Answer in natural language. How many Paintings are visible in the scene? Choose between the following options: 4, 1, 5, 3 or 2
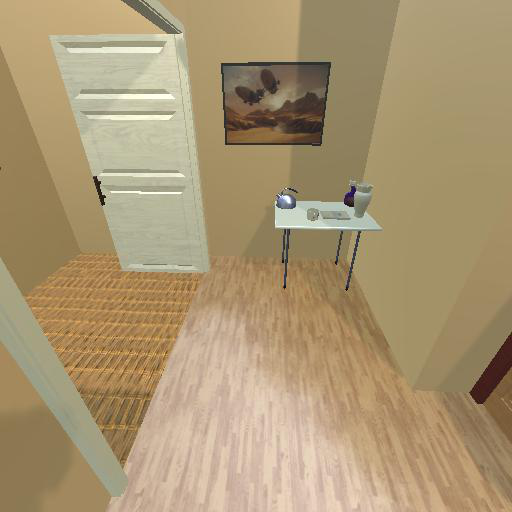
<answer>2</answer>